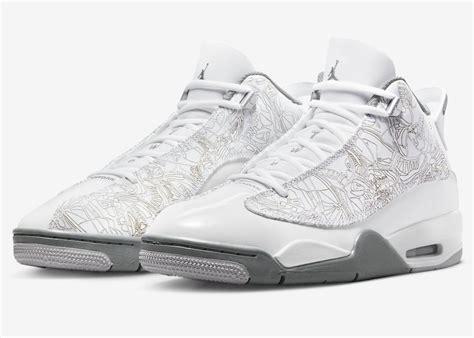
Brand: Jordan
Model: Dub Zero